Museums in Basel

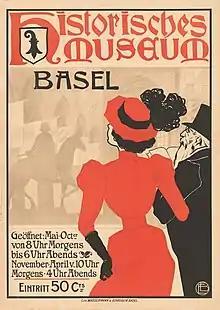
Poster for the opening of the Historical Museum Basel in 1894. The advertising targeted a sophisticated bourgeois public.

At the instigation of Christian Friedrich Schönbein, the Voluntary Museum Association of Basel (Freiwilliger Museumsverein) was initiated in 1850 as the successor to an earlier association founded in 1841 for the construction of the museum. Modelled after the Royal Institution in London, it was established to “stimulate the appreciation of science and art”. Open to all residents of Basel, the association promoted the collections with financial means and sought to generate interest in the museum through public lectures to which women were also admitted. It was unable to sustain the initial enthusiasm, however, and experienced losses in membership despite Basel's rapid population growth in the latter half of the century. The museum did not embrace the function of popular education that had been promoted by its founders and supporters. The ideational socialization role of the museum was very slow to proceed, with the museum long holding onto former organizational structures. The art collection furthermore did not get an academically trained conservator until 1887. In addition, the renewed University Act of 1866 discontinued regular state appropriations for the antiquarian, medieval and art collections and left them dependent on proceeds from entry fees and the support of associations and private individuals, the most significant of these being the Birrmann Foundation and the Emilie Linder Foundation on behalf of the art collection. It was this support that enabled an active collection policy that went beyond the receipt of inherited cultural assets.